Egnasia ephyrodalis

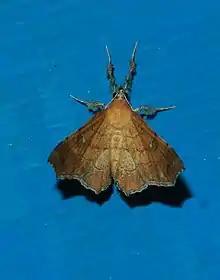
Egnasia ephyrodalis from koottanad Palakkad Kerala India

Egnasia ephyrodalis is a moth of the family Noctuidae first described by Francis Walker in 1858.